Visionary architecture

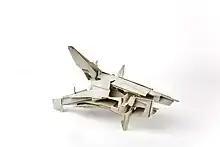
Starhouse One by Lebbeus Woods, 1996

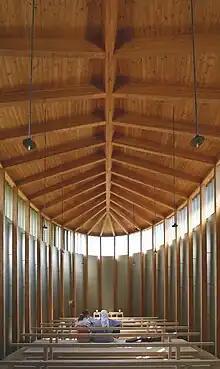
Saint Benedict Chapel in Switzerland by Peter Zumthor

After working with the Finnish-American architect Eero Saarinen in the 1960s, the American architect Lebbeus Woods turned to visionary architecture around 1976. He produced a body of drawings and models that reimagine cities like Berlin, Paris, Havana, Sarajevo, and Vienna. Until his death in 2012, he was a professor at Cooper Union and other institutions, growing a "cult" of followers. He also maintained a blog for his ideas and reflections. He said, "Architecture should be judged not only by the problems it solves, but by the problems it creates."